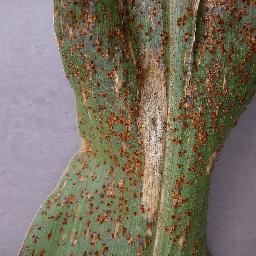
Label: Corn_(Maize)___Northern_Leaf_Blight